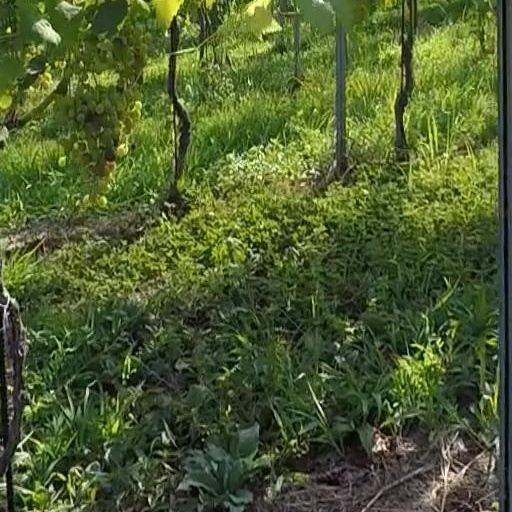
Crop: grape